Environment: real
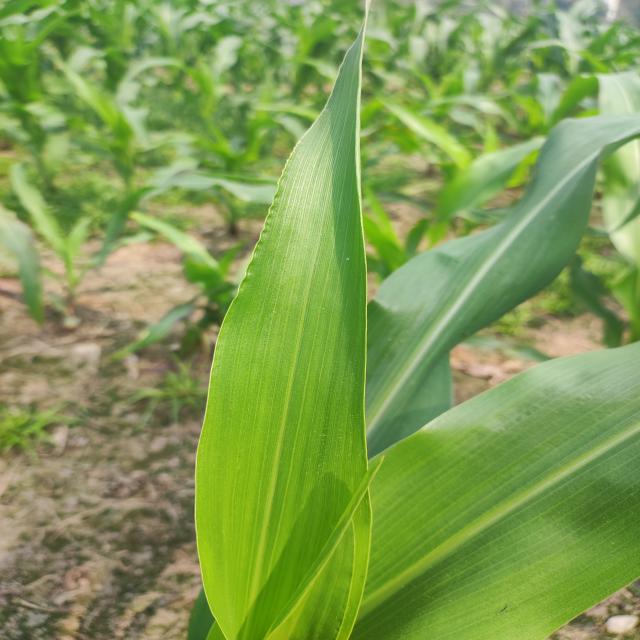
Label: healthy